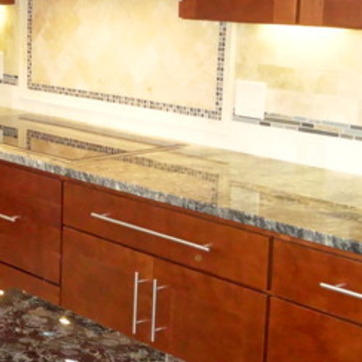
Material: polishedstone